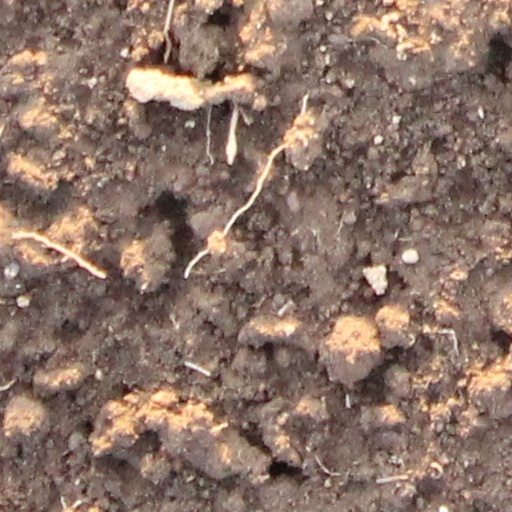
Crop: wheat